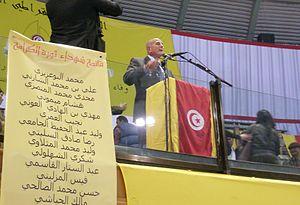
Ahmed Najib Chebbi dans un meeting du Parti démocrate progressiste à Tunis